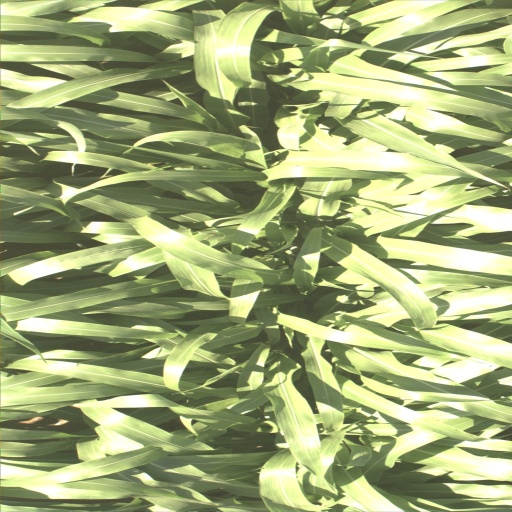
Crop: sorghum